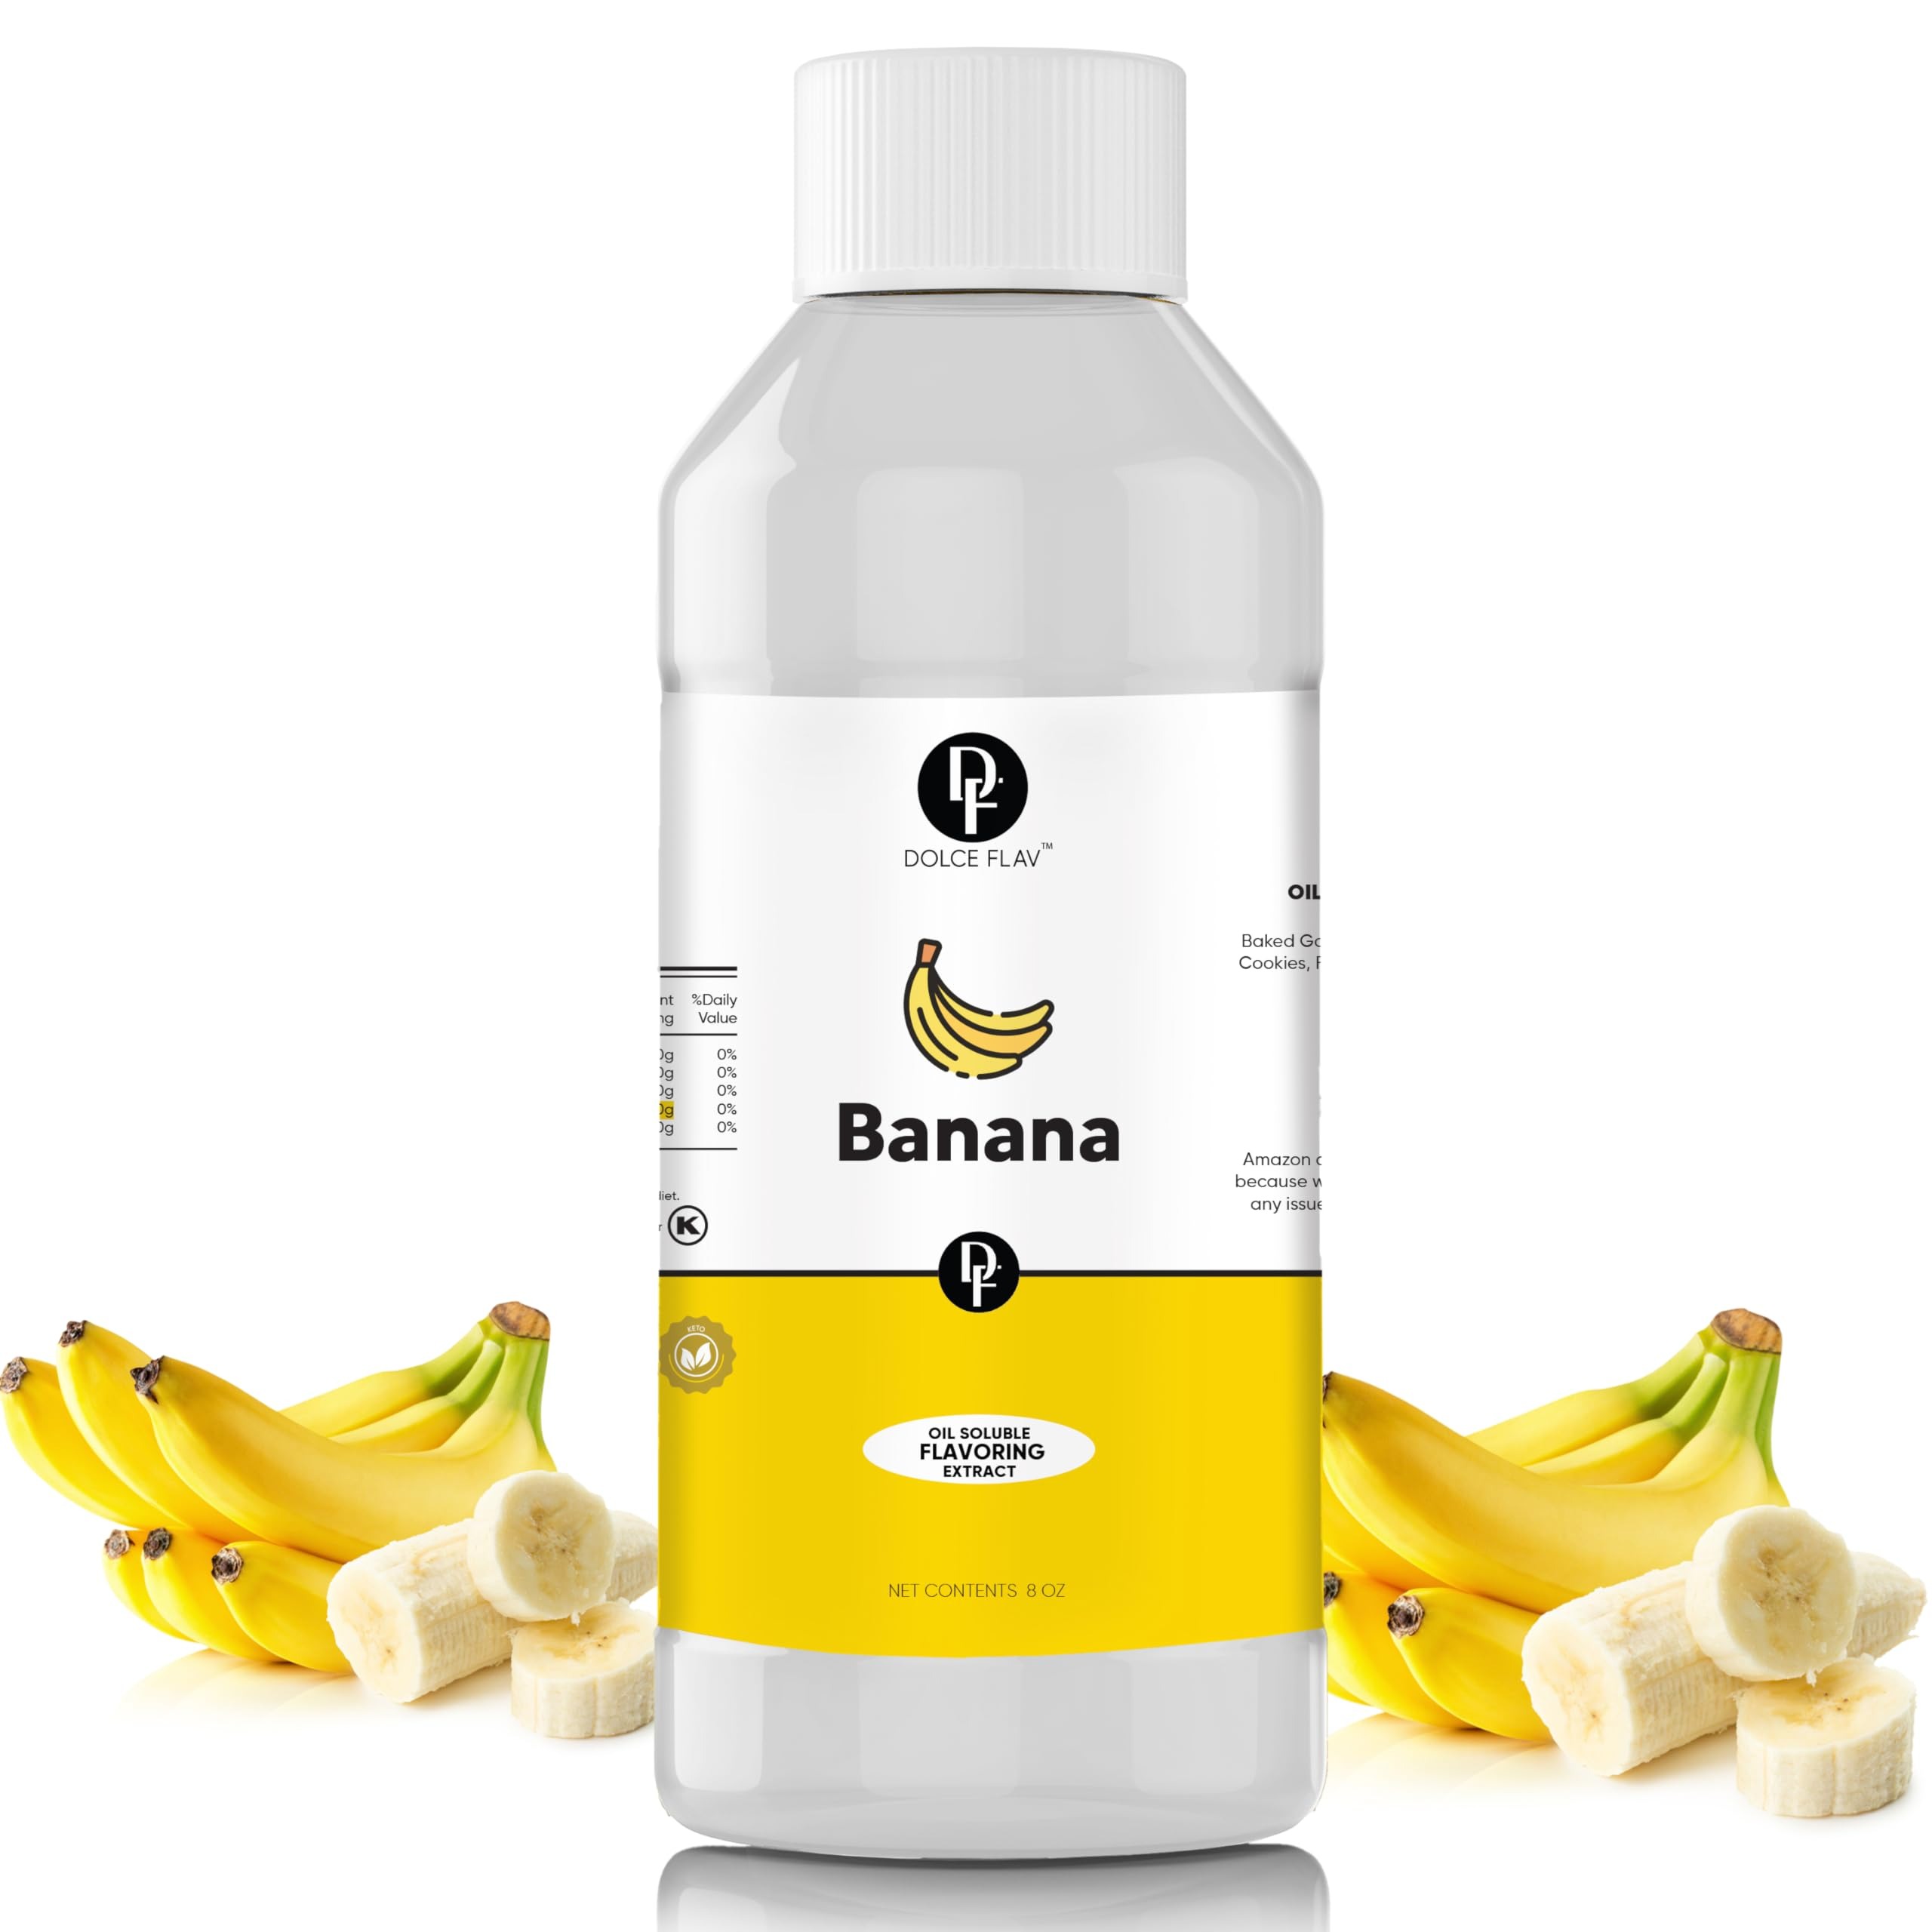
Item Name: Dolce Flav Banana Extract 8 oz – Kosher, Sugar-Free, Concentrated Ripe Banana Flavoring for Baking, Smoothies & Ice Cream, Includes Measured Dropper
Bullet Point 1: Pure Banana Extract for Baking Excellence: Transform your baking journey with our banana flavoring. An indispensable addition for creating mouthwatering banana bread, muffins, and cakes, it brings a genuine, ripe banana essence to your culinary creations. Perfect for introducing a banana flair to all your baking endeavors.
Bullet Point 2: Universal Banana Flavoring: Our banana extract is a culinary treasure for crafting homemade banana ice cream, Ninja Creami delights, and more. Imbue your desserts, from lush cream-based indulgences to inventive cake mixes, with a full-bodied, authentic banana flavor.
Bullet Point 3: Revitalize Your Recipes: Boost your morning oatmeal, gelatin desserts, and banana spreads with our banana concentrate. It’s the golden ticket for infusing everyday dishes with the rich, unmistakable taste of banana.
Bullet Point 4: Banana Essence for Desserts: Employ our banana extract to enhance heavy whipping cream for opulent frostings or to elevate the taste of banana custards and purees. Ideal for creating decadent banana syrup and confections, this extract is a must-have for dessert enthusiasts.
Bullet Point 5: Commitment to Unrivaled Flavor: Our banana essence for baking, free from alcohol, sugar, and dyes, and proudly manufactured in the USA, is a crucial component of your baking repertoire. Whether you're preparing popsicles, waffle mix masterpieces, or any other sweet invention, we're here to support your baking adventures with our premium banana extract.
Bullet Point 6: Suggested Use for Confectionery: Hard Candy, Caramel, Candy Apples & Lollipops Add 1 teaspoon (5 milliliters) per 1 pound (16 ounces) of candy mixture.
Bullet Point 7: Suggested Use for Confectionery: Gummies, Chocolate, Truffles & Fudge Add 1 teaspoon (5 milliliters) per 2 pounds (32 ounces) of mixture.
Bullet Point 8: Suggested Use for Baking: Cupcakes, Muffins, Cookies, Brownies & Pies Add 1 teaspoon (5 milliliters) per 575 grams (approximately 4 cups) of batter or dough.
Bullet Point 9: Suggested Use for Cosmetics: Chapstick & Lip Gloss Add 2 teaspoons (10 milliliters) per 6 ounces of lip balm or lip gloss base.
Bullet Point 10: Suggested Use for Taffy Add 1/4 teaspoon (approximately 1 milliliter) per 1 pound (16 ounces) of taffy mixture.
Product Description: <p><strong>Delve into the Lush, Tropical Essence of Bananas with Our Banana Extract Flavoring Oil</strong><br> Begin a delightful culinary exploration with our artisanal banana extract flavoring oil. This extract is designed for those passionate about baking, candy making, and engaging in DIY crafting. It offers an exquisite combination of quality, versatility, and the rich, creamy taste of tropical bananas. We've carefully crafted it to meet your creative aspirations with precision and flair.</p> <p>Our banana extract is uniquely formulated from the finest ingredients to embody the authentic flavor of ripe, sweet bananas. It's ideal for a variety of culinary uses, from bringing a deep banana flavor to baked goods to adding an exotic, tropical twist to your candy-making projects. Its oil-based composition ensures a robust and uniform flavor dispersion, making it a superb choice for concocting flavorful lip glosses and other imaginative DIY crafts.</p> <p>We place your satisfaction at the forefront of our priorities. While Amazon's return policy may not apply to our category, we are wholeheartedly dedicated to ensuring your contentment with our banana extract. If you have any questions or face any issues, please feel free to contact us directly. Our commitment is to make your experience with our banana extract truly remarkable, enhancing your culinary creations with the irresistible allure of banana's lush flavor.</p>
Value: 8.0
Unit: Fl Oz

Price: 34.95